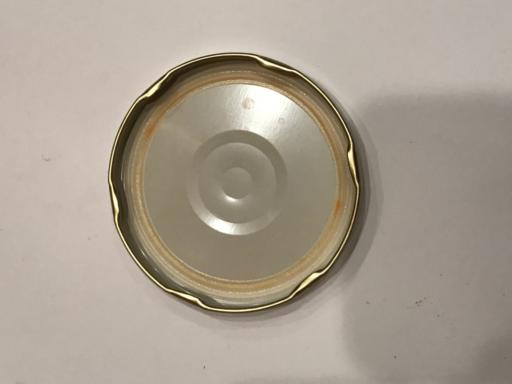
Waste category: metal